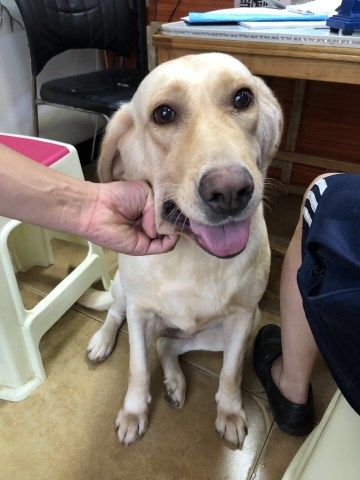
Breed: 3580-n000122-Labrador_retriever